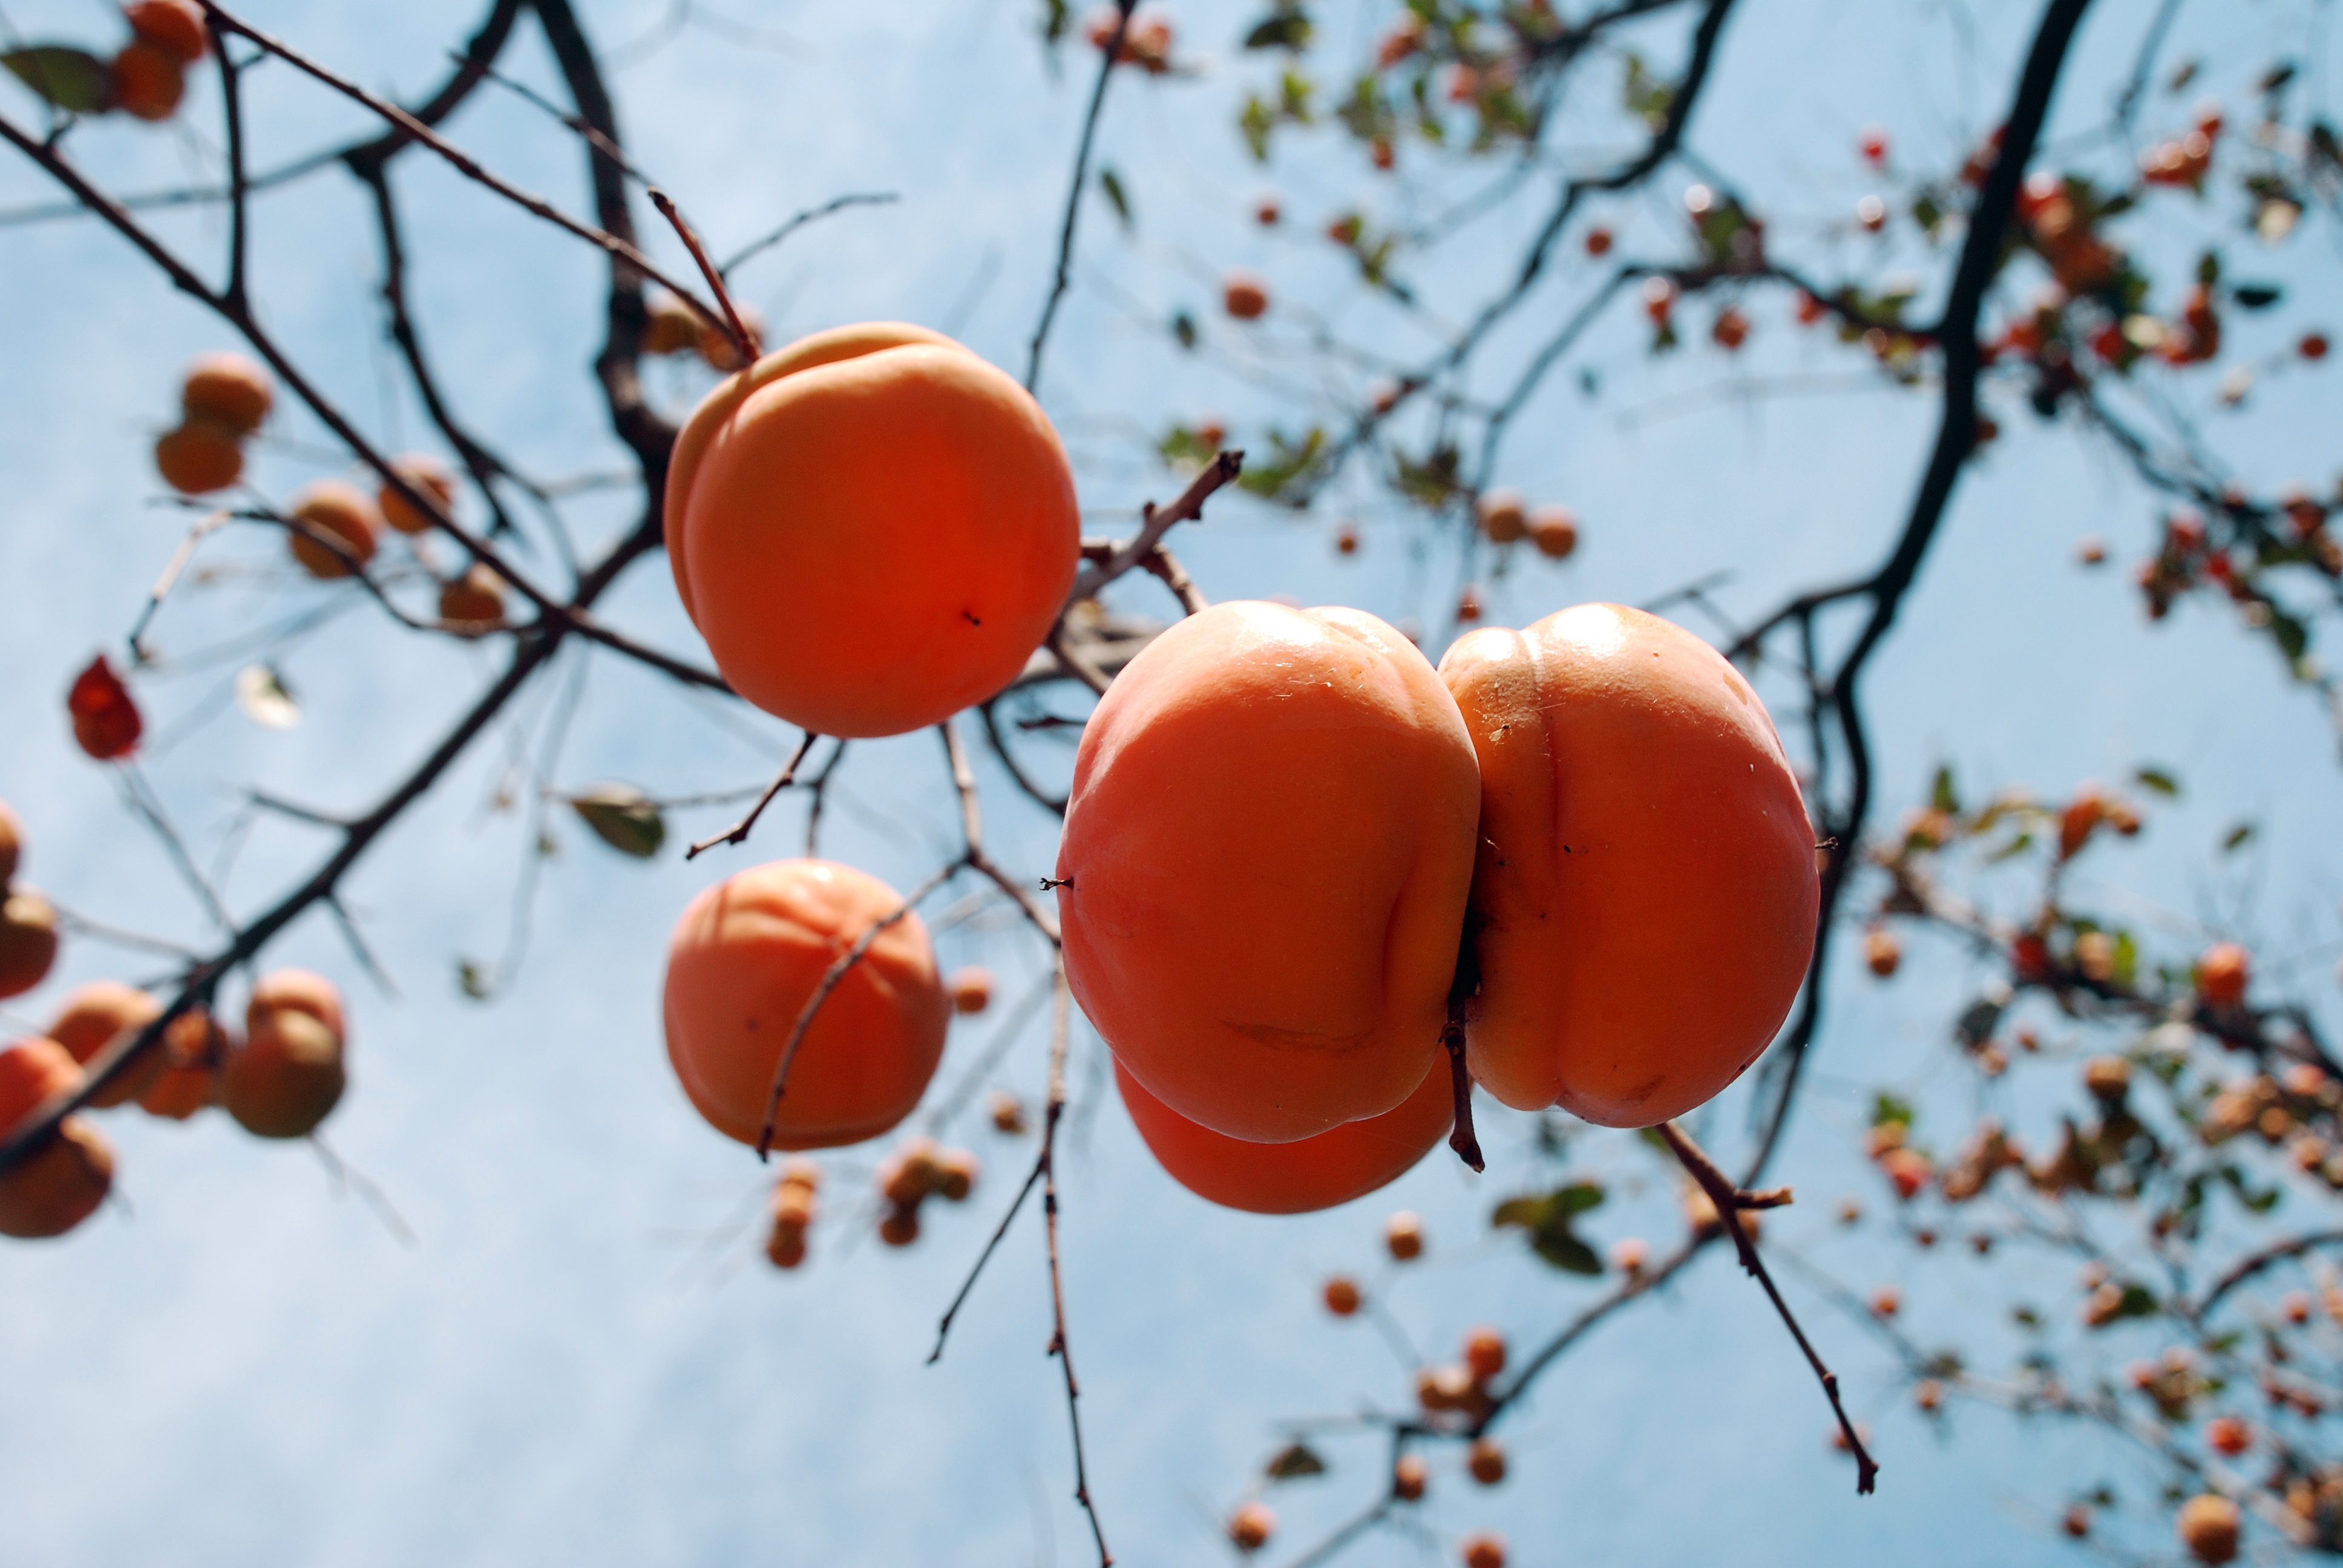
tree, nature, branch, blossom, winter, plant, fruit, leaf, flower, food, spring, red, produce, autumn, flora, season, persimmon, rose hip, macro photography, flowering plant, land plant